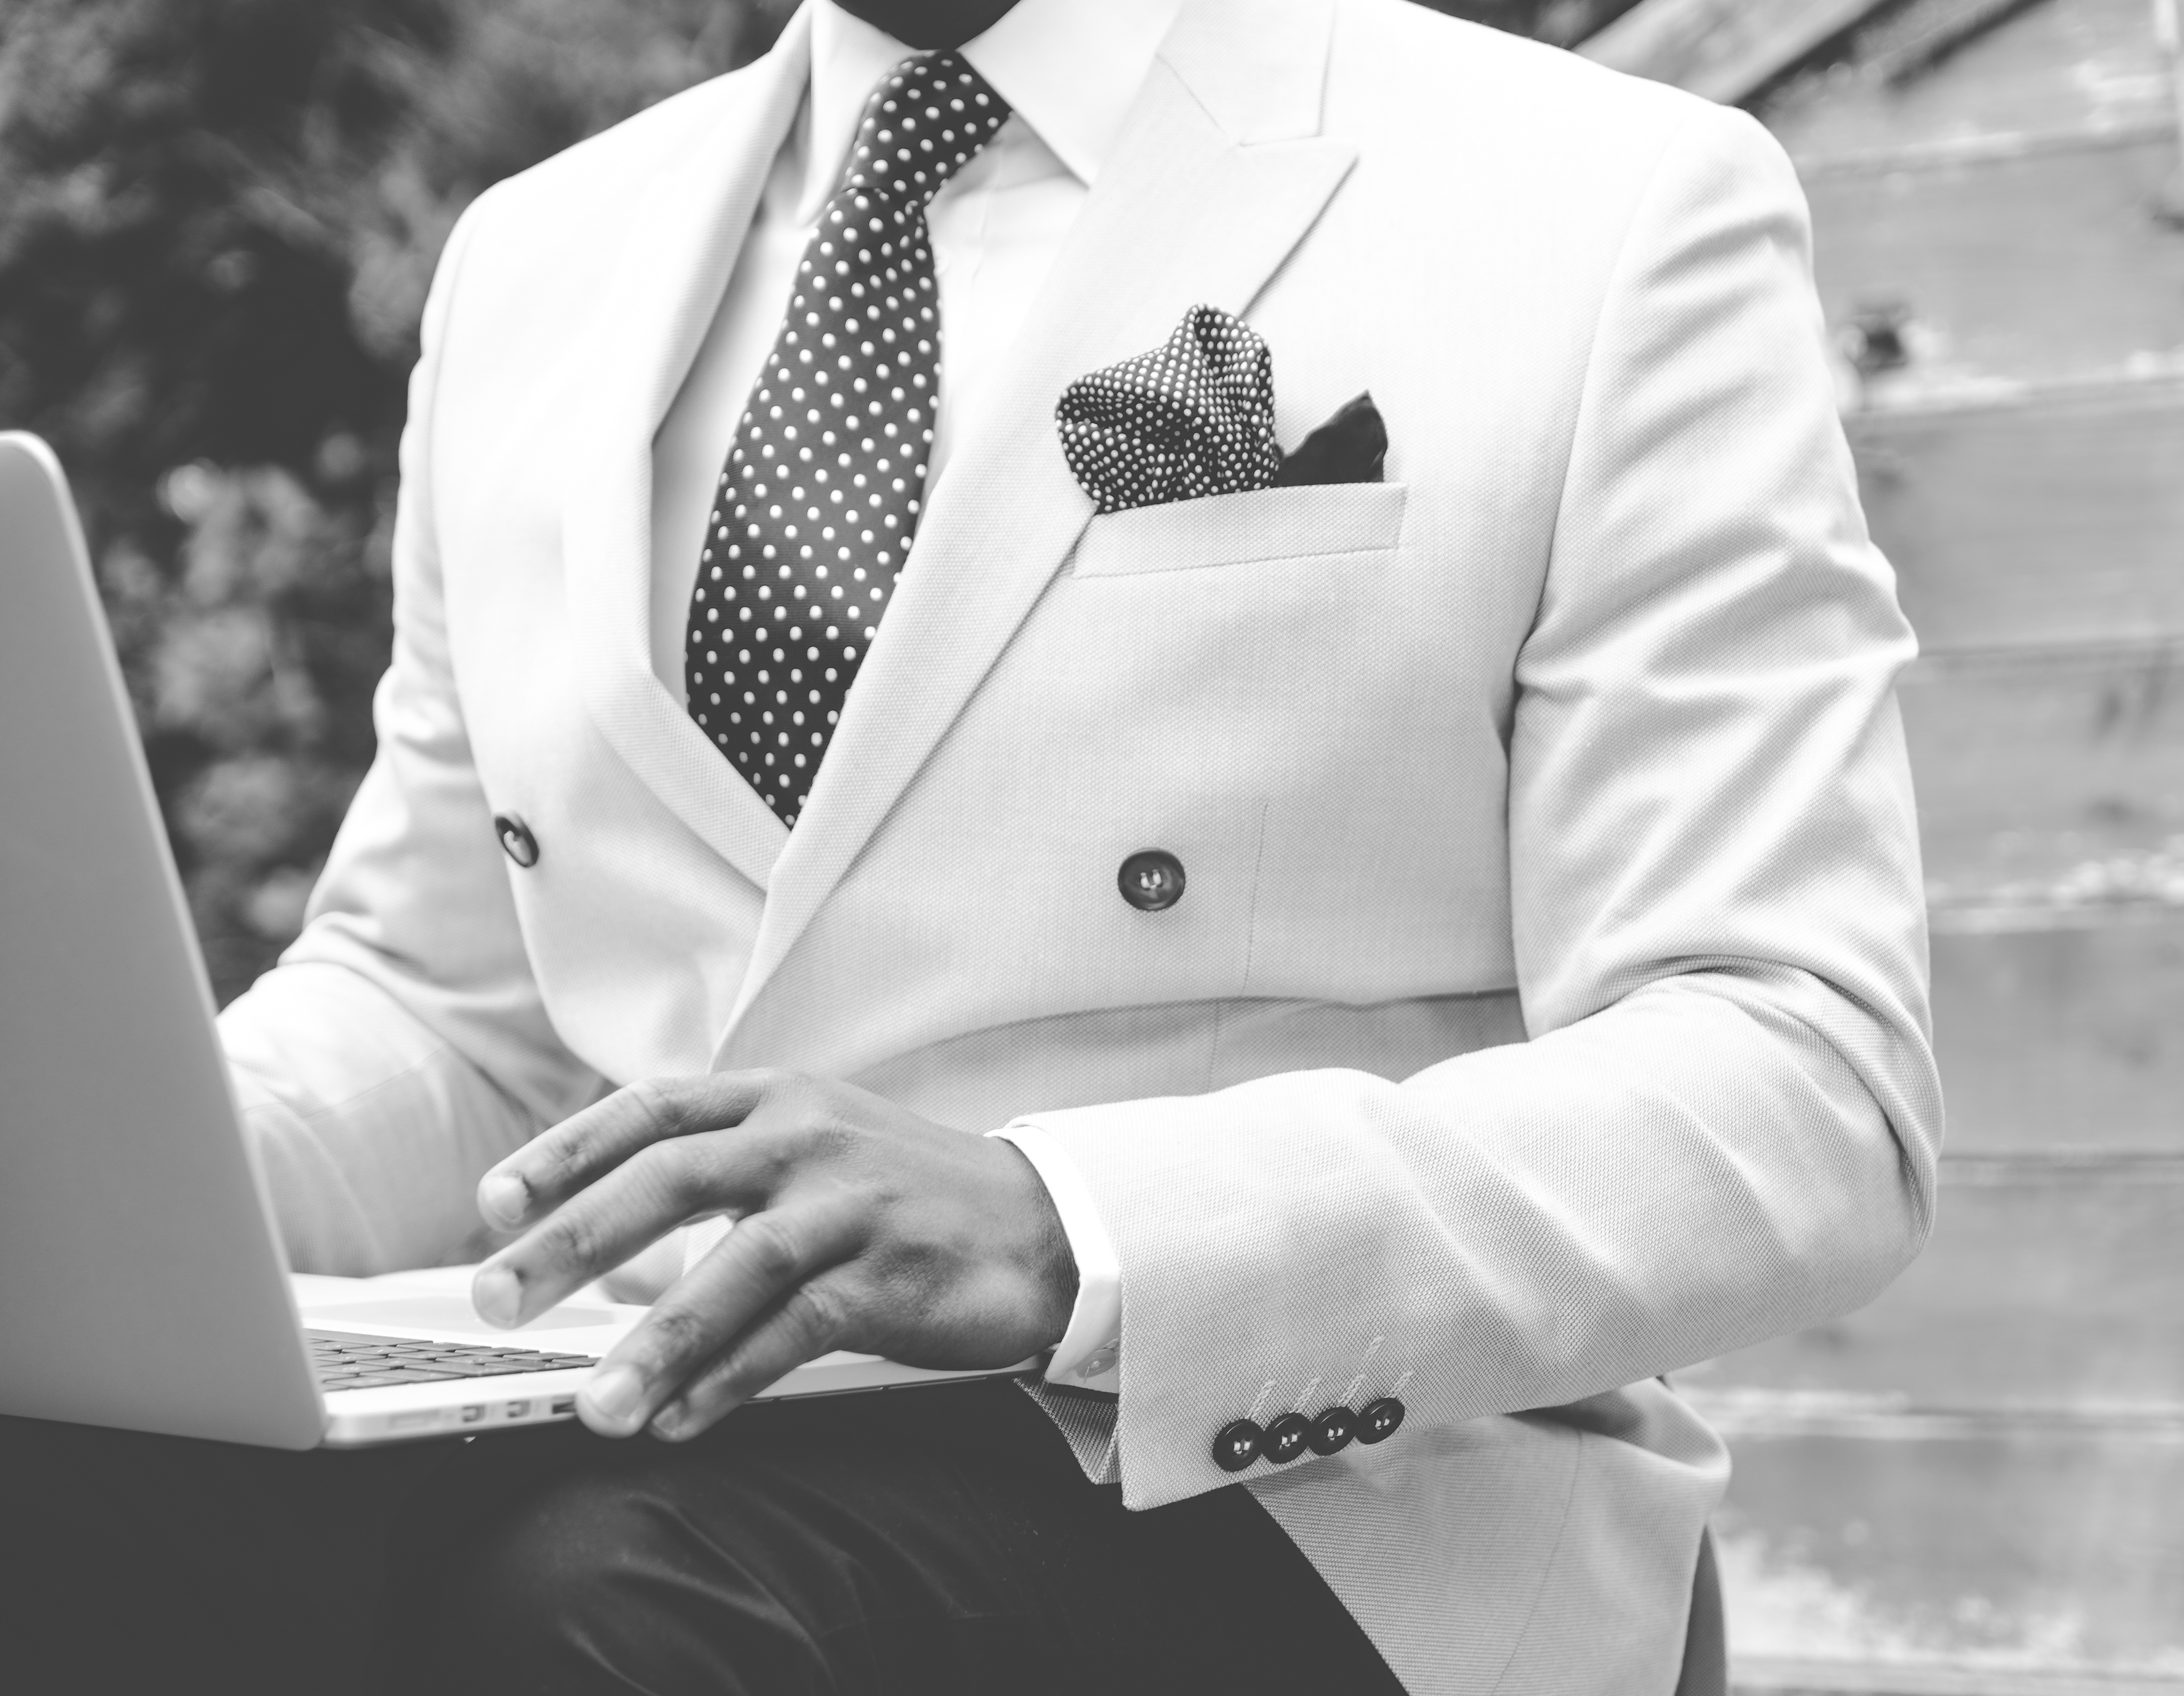
work, man, person, suit, black and white, people, white, male, guy, standing, portrait, young, corporate, tie, office, fashion, professional, business, clothing, black, monochrome, wedding dress, bride, groom, modern, smile, shirt, tuxedo, face, men, one, happy, elegant, boss, handsome, gown, adult, businessman, executive, success, confident, successful, manager, dapper, formal wear, monochrome photography, bridal clothing